Noah Hickey

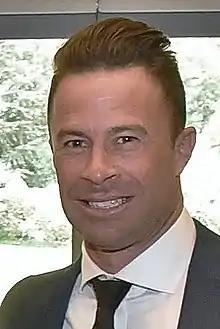
Hickey in 2017

Noah Hickey (born 9 June 1978) is a New Zealand former footballer who last played for Gisborne City in the Central Premier League and last played professionally for the New Zealand Knights in the Hyundai A-League. He plays as either a striker or a right-winger and was an established member of the New Zealand national team, the 'All Whites'.